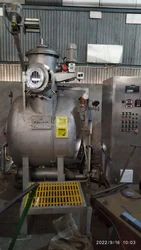
Label: Sample_Fabric_Dyeing_Machine